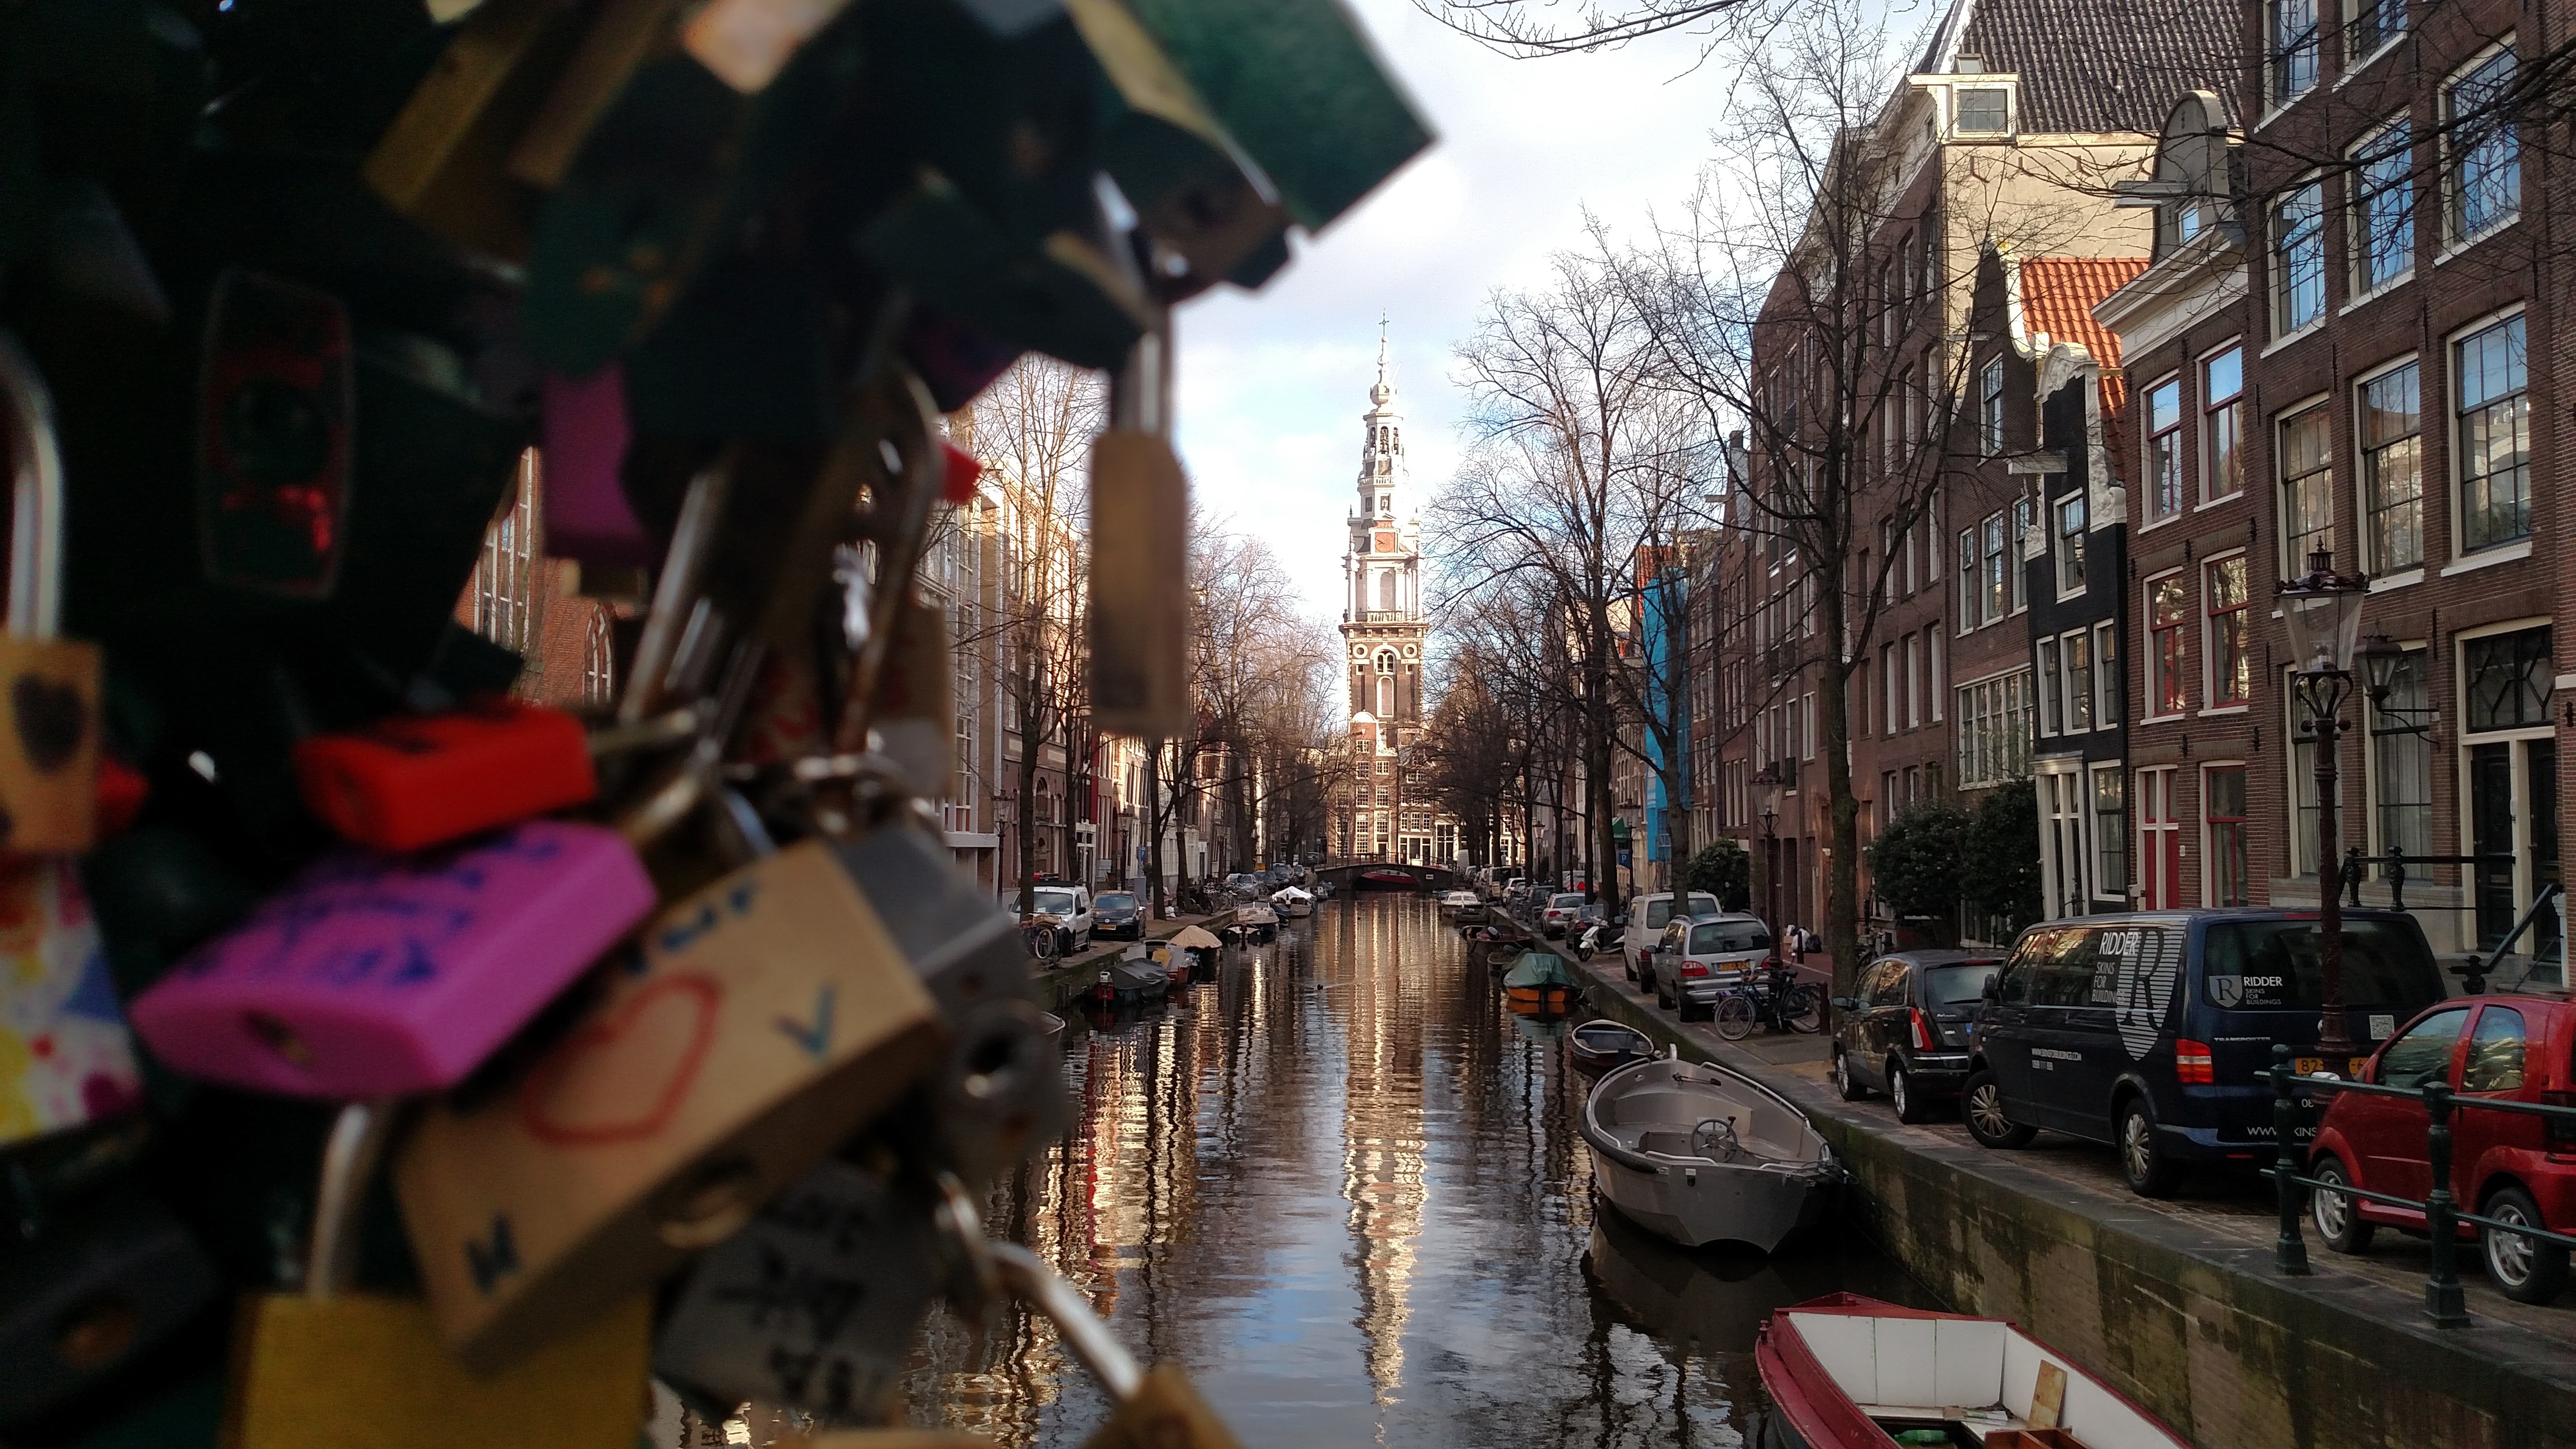
pedestrian, street, city, canal, vehicle, waterway